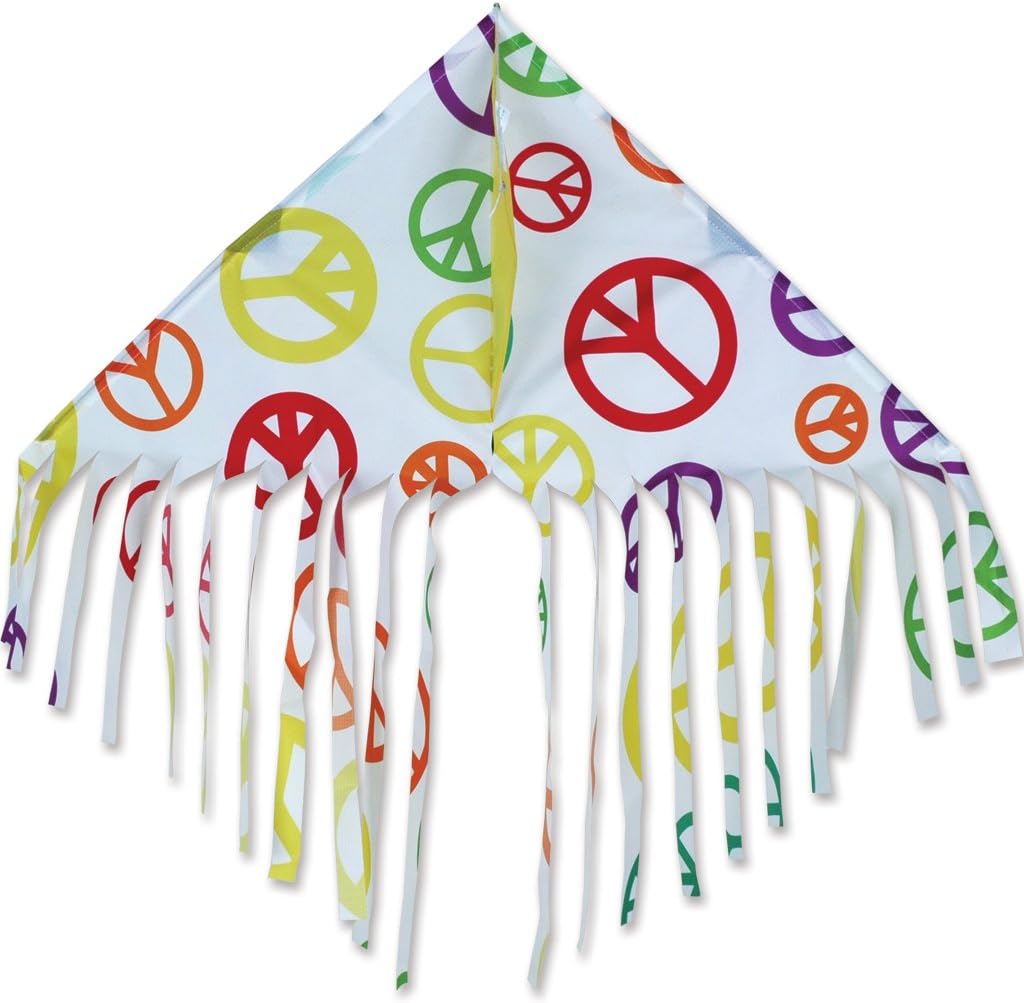
Fringe Delta Fun Flyer Kite - White Peace
Category: Toys & Games
== Key Features ==* The kite of choice for many first time flyers* Will stay aloft in a broad range of wind conditions== Overview ==The kite of choice for many first time flyers, our deltas are easy to fly and have the ability to stay aloft in a broad range of wind conditions. Because deltas require so few struts, they are a cinch to assemble and break down. And with one tail loop, deltas are perfect for accessorizing with a variety of graceful tails to make each flyer's experience unique. Premier Kites Part PMR17109
Features: Made of High Quality Material